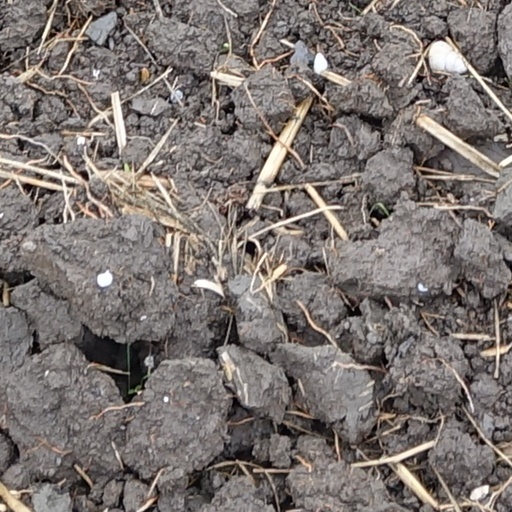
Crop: wheat